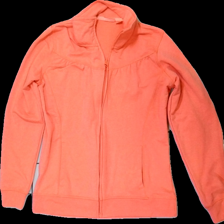
View: front
Type: Cardigan
Category: Ladies
Brand: Not in the list
Brand text on label: crivit
Colors: Pink
Material: 83% polyester 17% cotton
Cut: Regular
Size: M
Season: All
Damage location: middle center
Price range: <50
Recommended usage: Export
Description: rosa kofta med dragkedja, nopprig